Mamie Smith

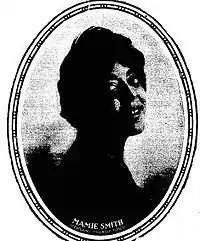
Gravure of Smith in the "New York Clipper", 1921

Smith continued to make popular recordings for Okeh throughout the 1920s. In 1924, she made three releases for Ajax Records, which, while heavily promoted, did not sell well. She made some records for Victor. She toured the United States and Europe with the band Mamie Smith & Her Jazz Hounds as part of "Mamie Smith's Struttin' Along Review".